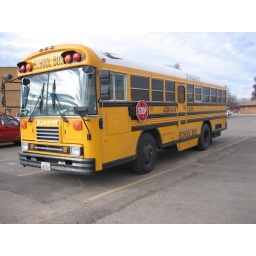
I spotted this bus at a 2007 basketball game at Sudan HS in Sudan, Texas.